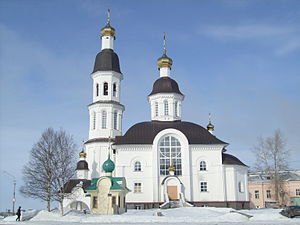
Arkhangelsk / Kirkelige forhold
Arkhangelsk er en by ved Nordlige Dvina 40–45 km fra udløbet i Hvidehavet længst mod nord i den europæiske del af Rusland med 351.488 indbyggere. Byen er administrativt center i Arkhangelsk oblast og var Ruslands vigtigste havneby i middelalderen.